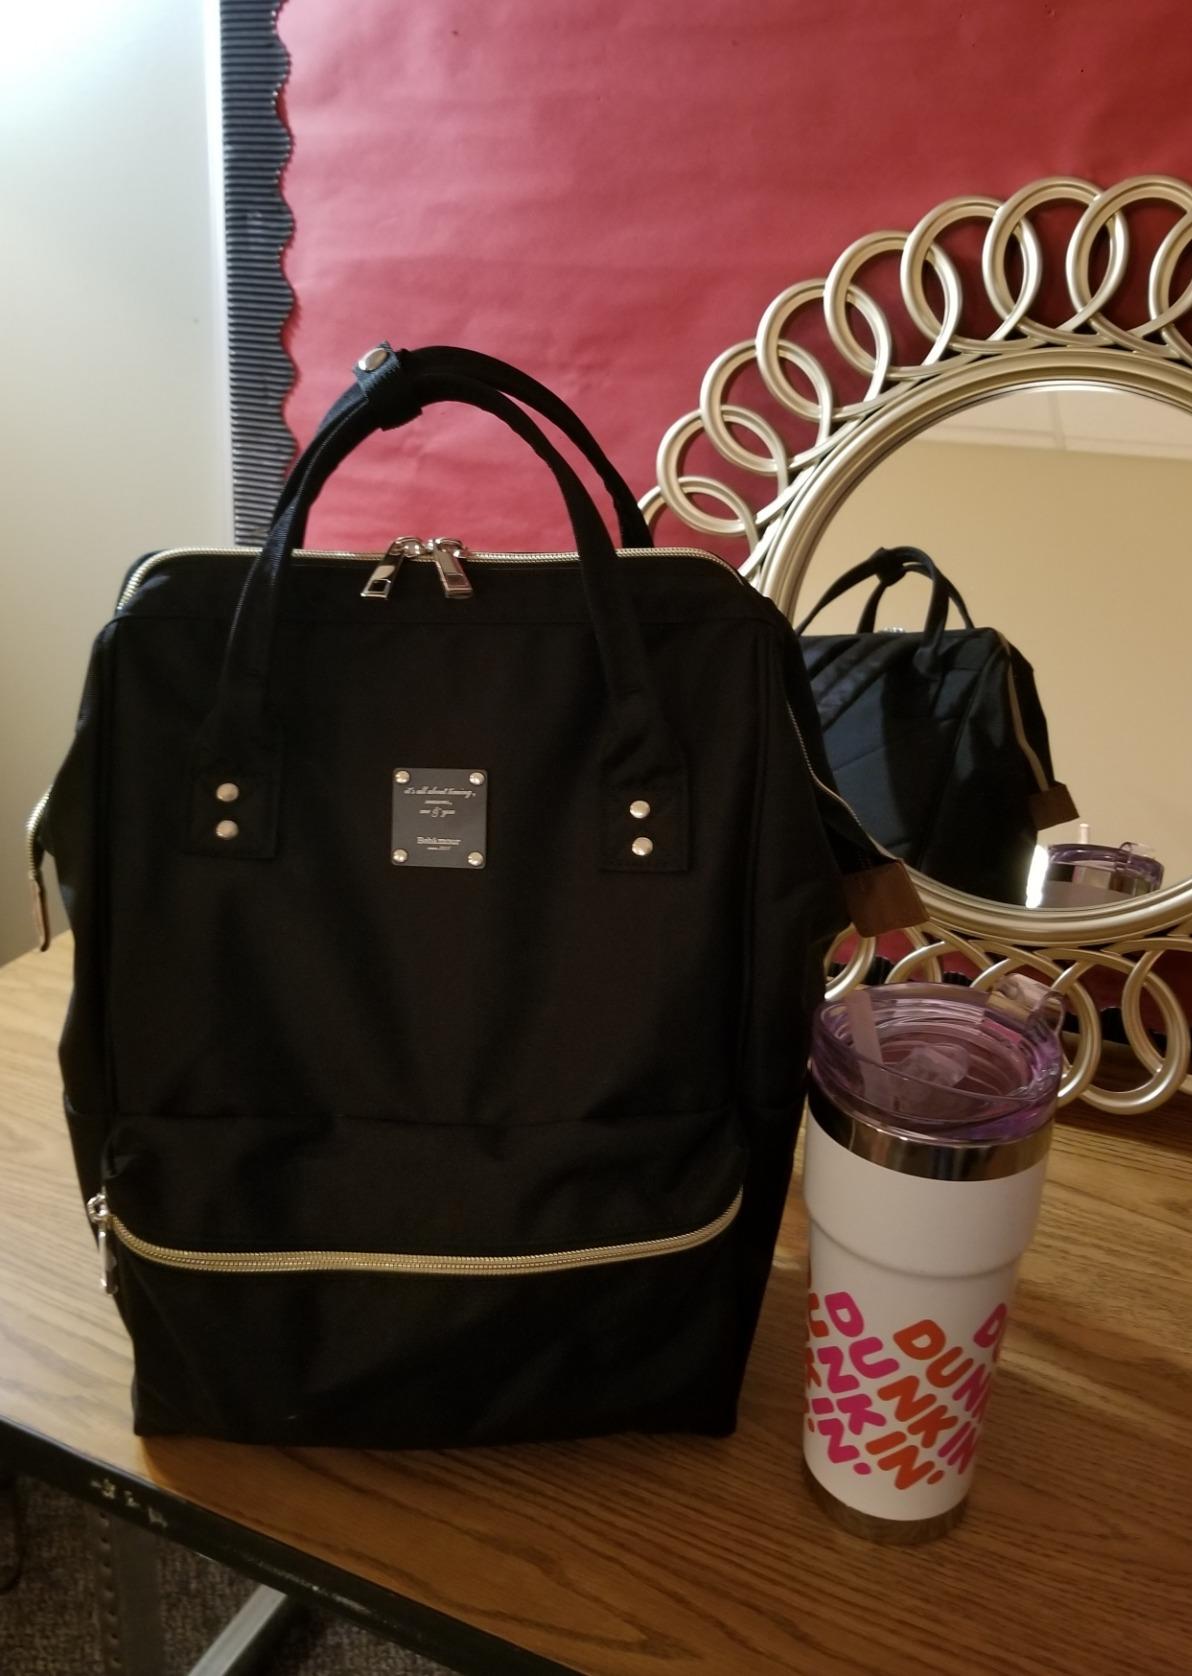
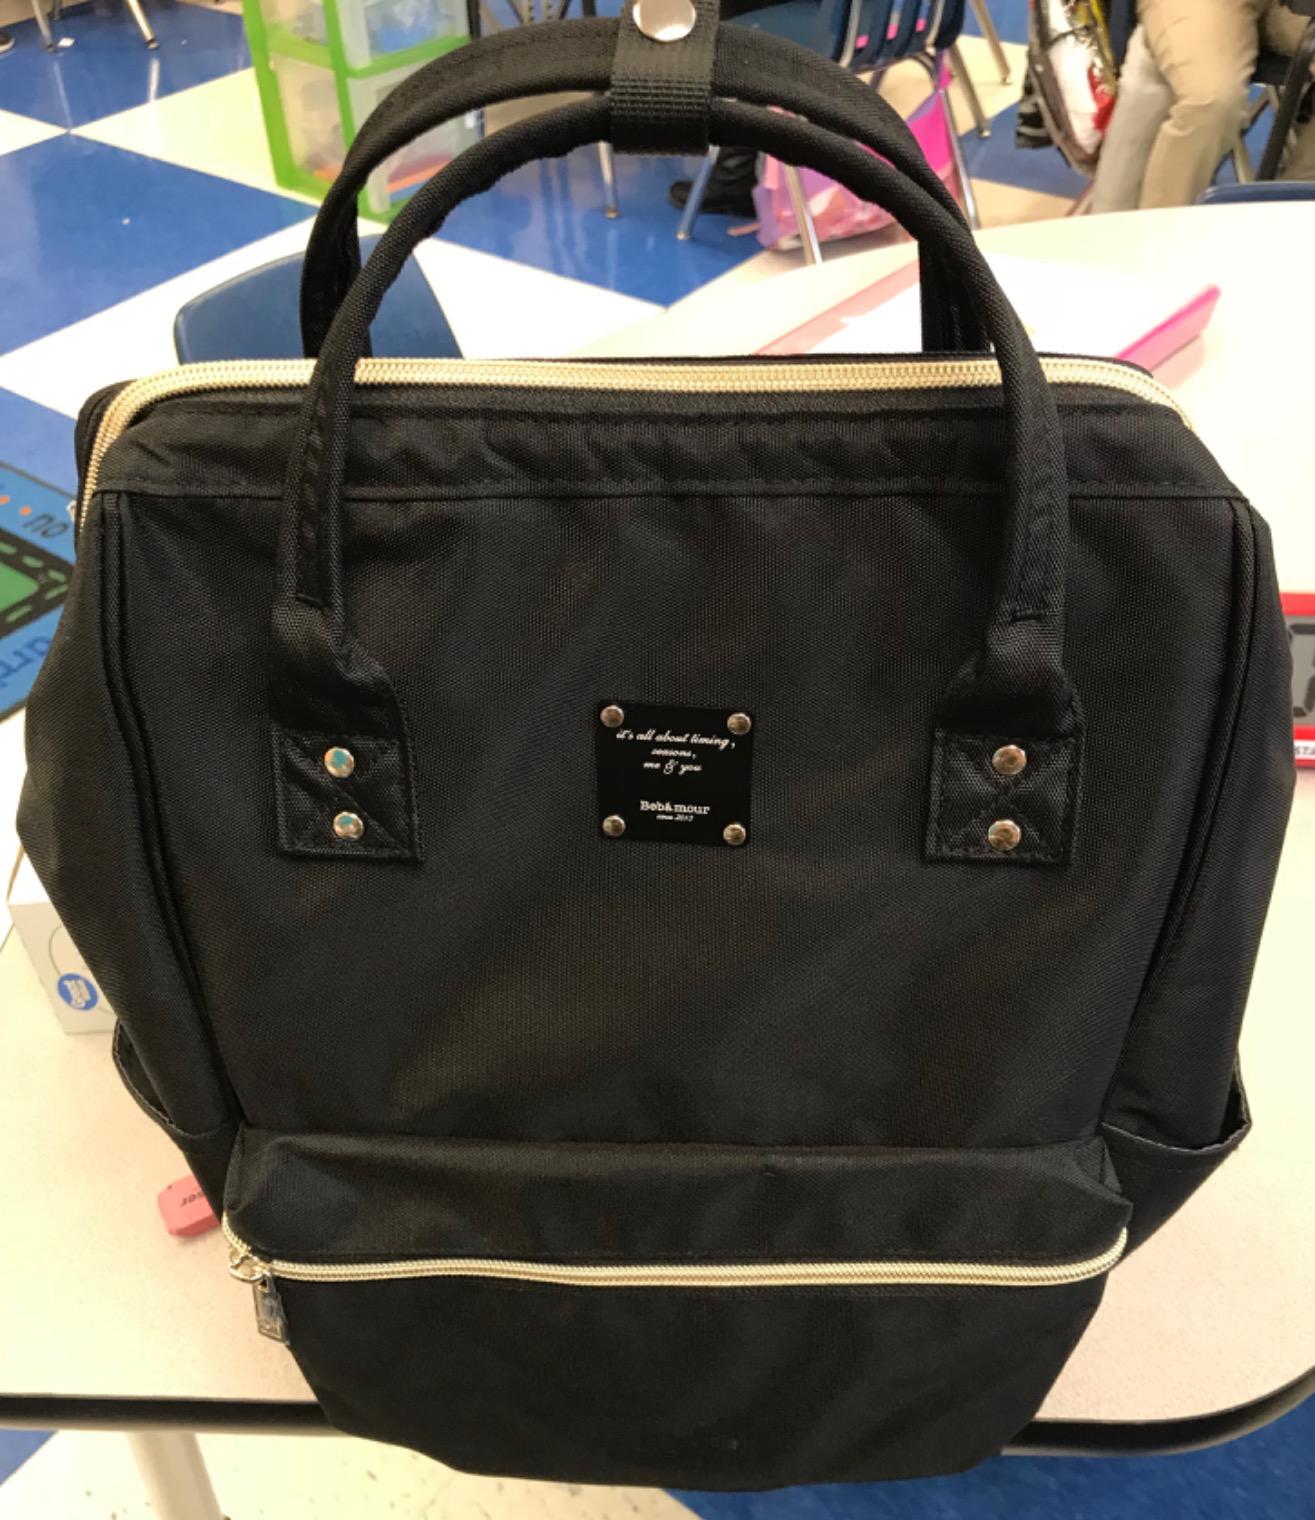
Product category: bag
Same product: yes